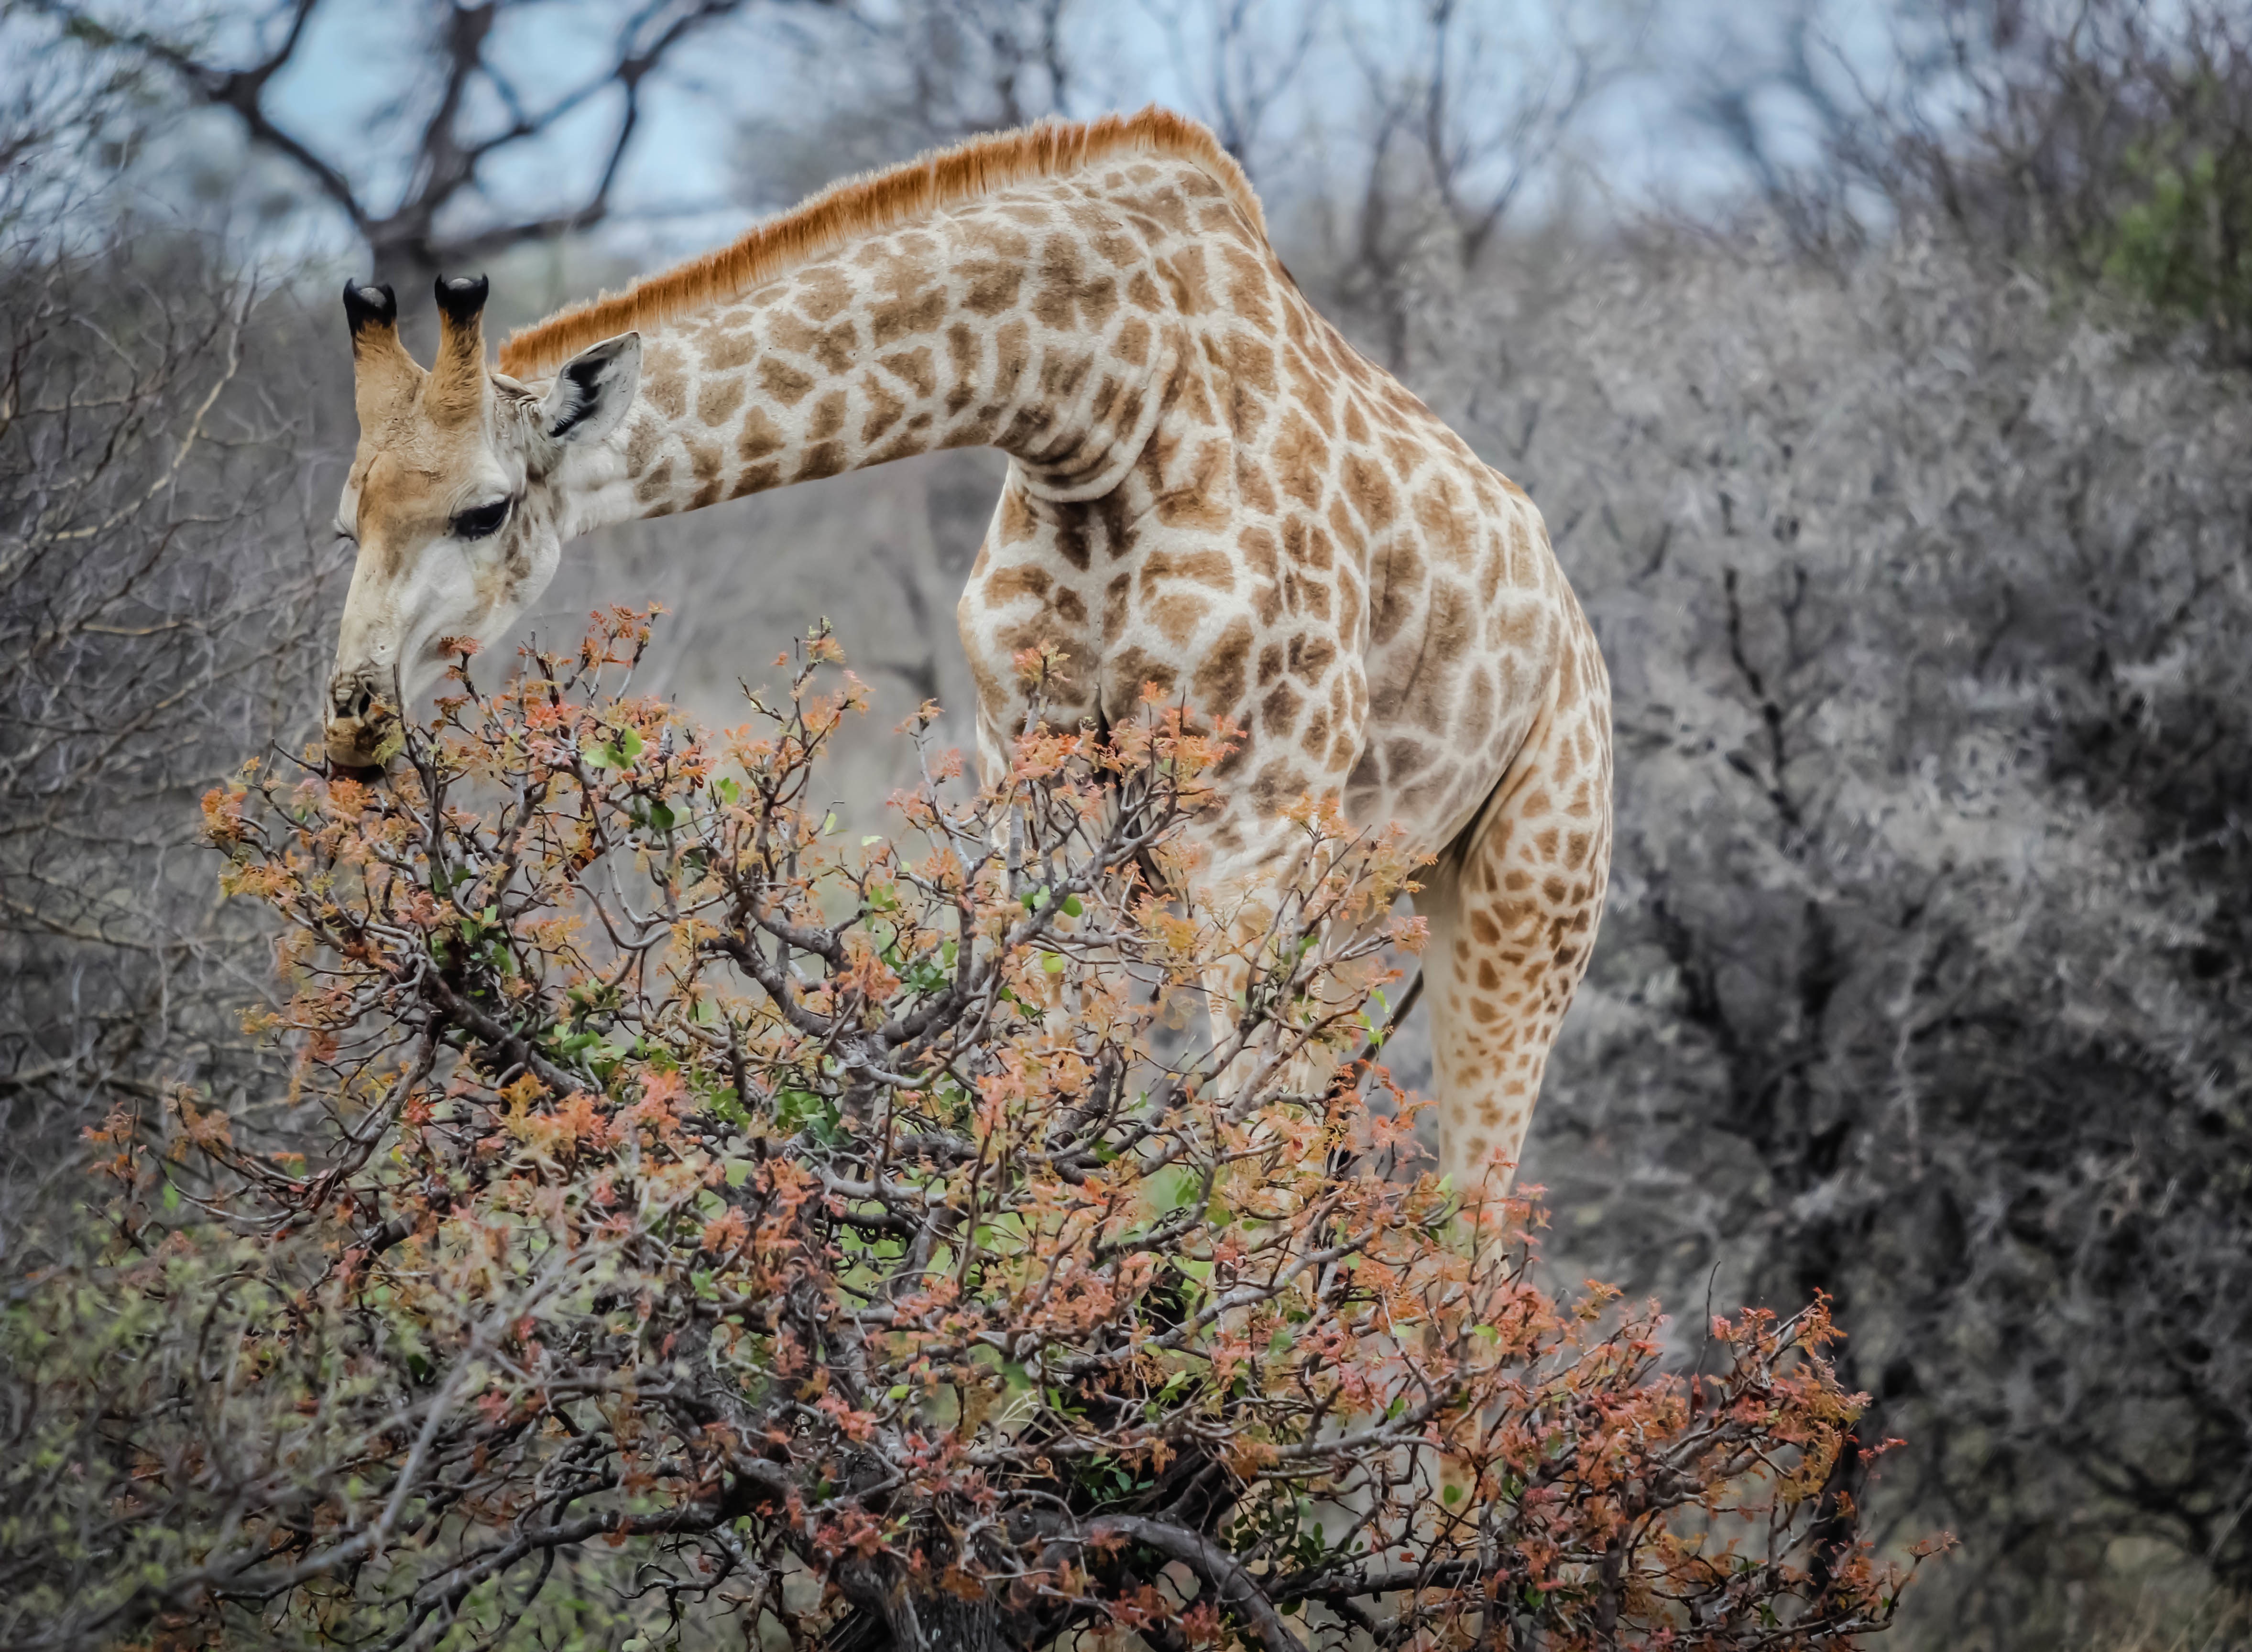
wilderness, branch, animal, wildlife, wild, portrait, africa, mammal, fauna, savanna, leopard, giraffe, eating, neck, vertebrate, safari, herbivore